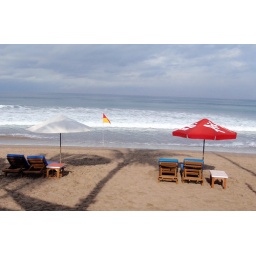
lounge chairs in front of Ku De Ta at Kuta Beach.